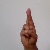
The image shows a hand gesture representing the letter 'R' in Indian Sign Language.